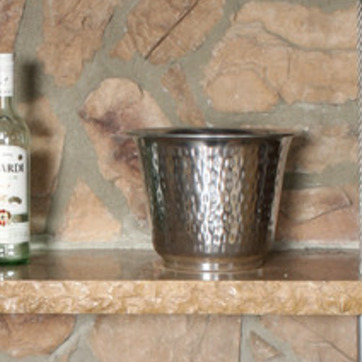
Material: metal